Ryan Christie

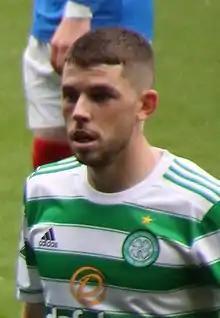
Christie with Celtic in 2021

Ryan Christie (born 22 February 1995) is a Scottish professional footballer who plays as a midfielder or winger for Premier League club Bournemouth and the Scotland national team.